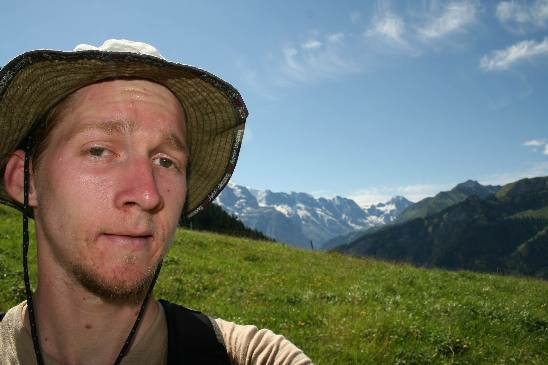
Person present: Yes